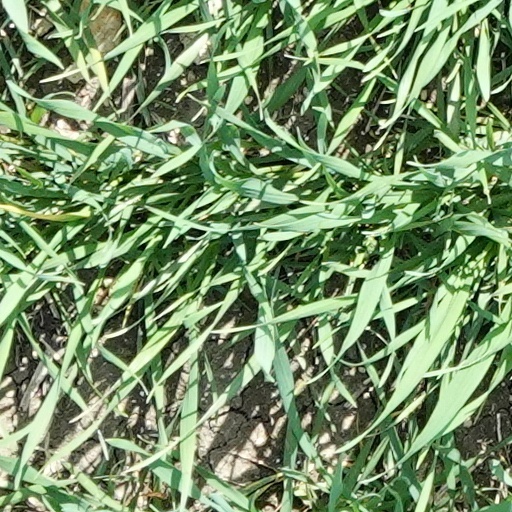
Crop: wheat